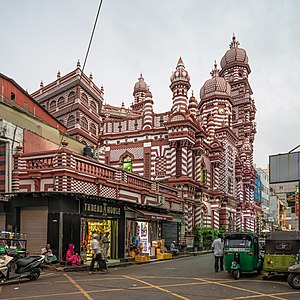
Moské / Billeder
Moske er en bygning, hvor muslimer samles til sociale og religiøse riter og ritualer, særligt andagter, bønner og undervisning af menigheden. Moskeer kan have en eller flere minareter, hvorfra bedeudråberen kalder til bøn. Ved de daglige tidebønner ledes disse af en imam, oftest af en ansvarshavende, der er tilknyttet moskeen.